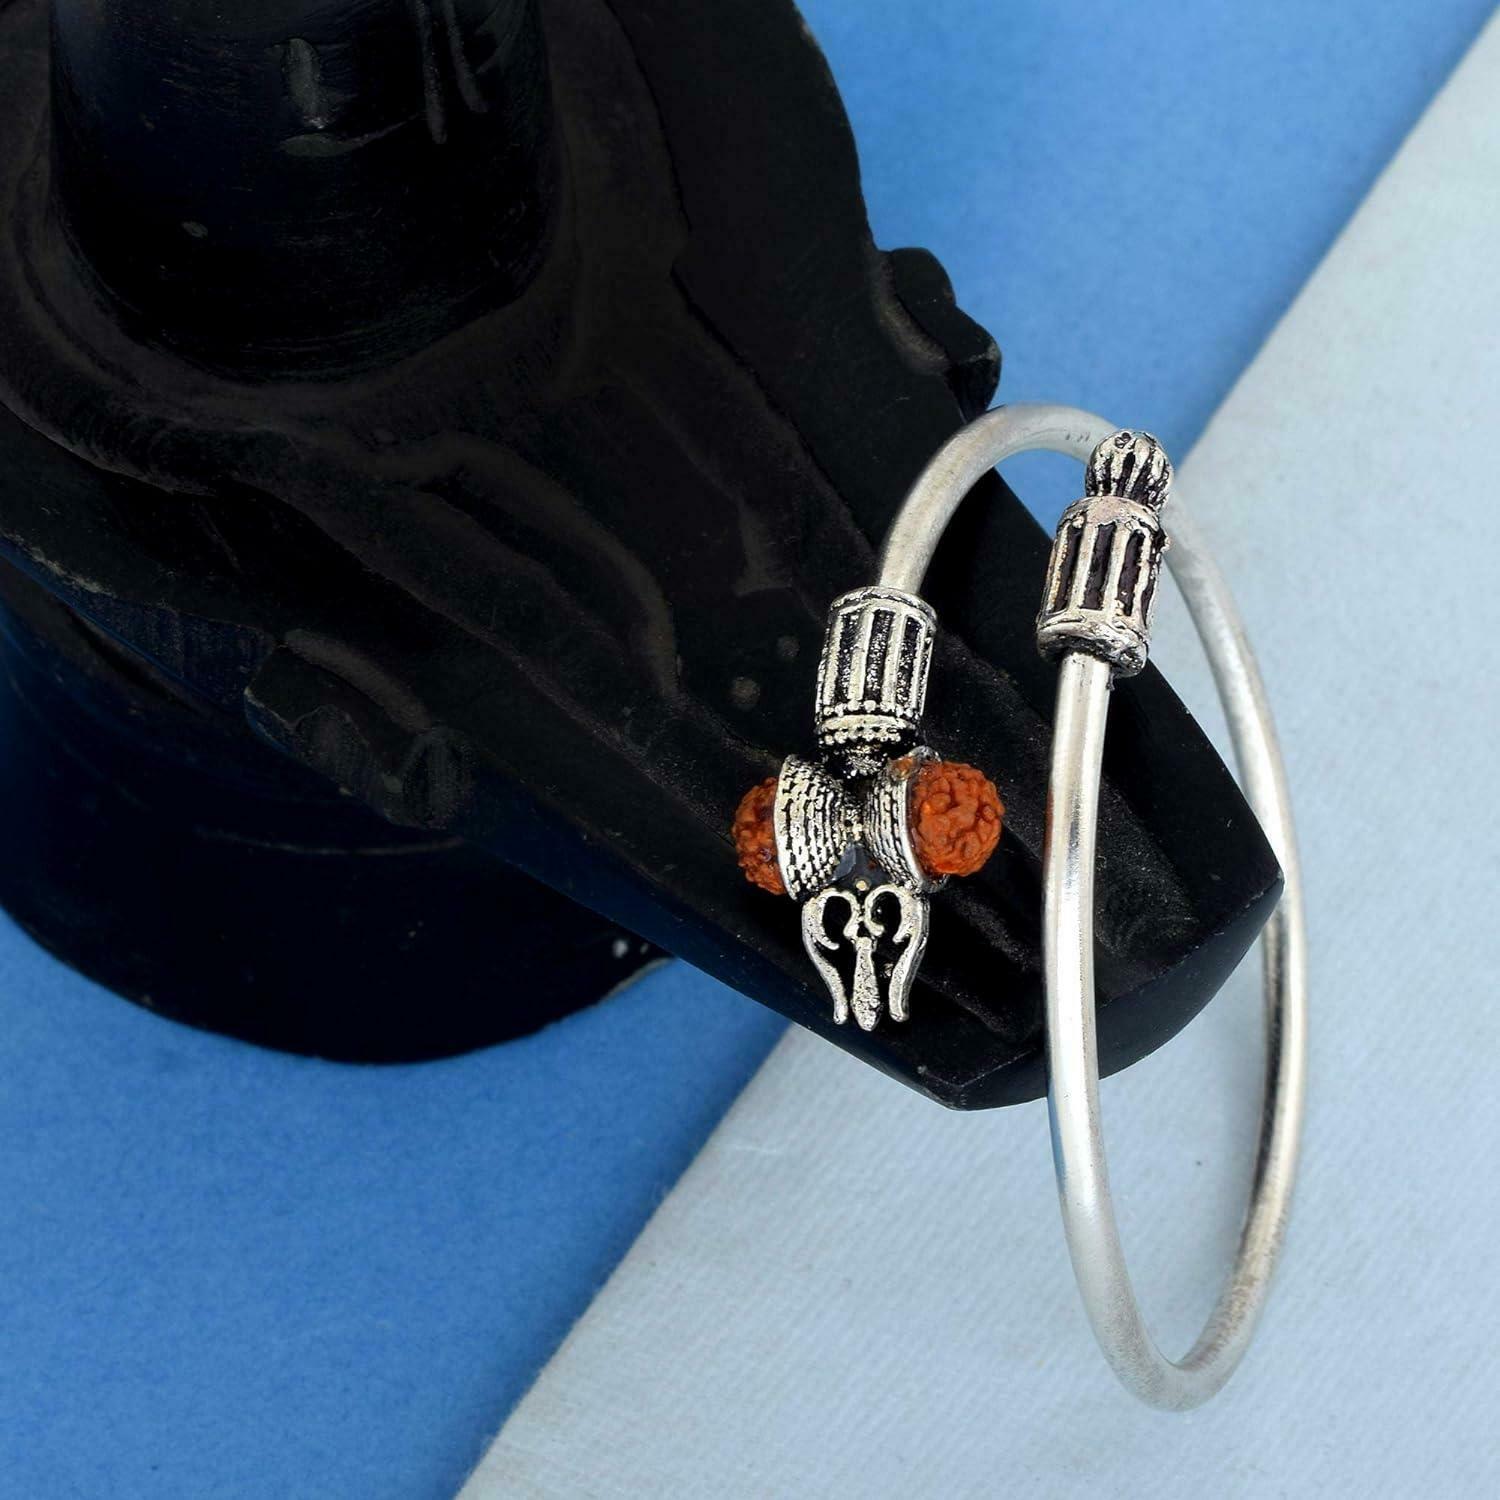
Morir Silver Plated For Women 1 0
Type: Necklaces & Pendants
Brand: MORIR
Price: Rs. 499
A classic piece of hand crafted silver oxidized mens kada with rudraksha trishul damroo - unique bracelet for men. beautiful silver oxidized lord shiva's trishul rudhraksh damru damroo trident traditional ethnic vintage style auspicious designer flexible cuff bracelet kada. ethnic uniquely crafted oxidized silver plated cuff bracelet is having auspicious rudraksha beads. this is a unisex bracelet so can be worn by both- male & female. a perfect gift for yourself and your loved ones.